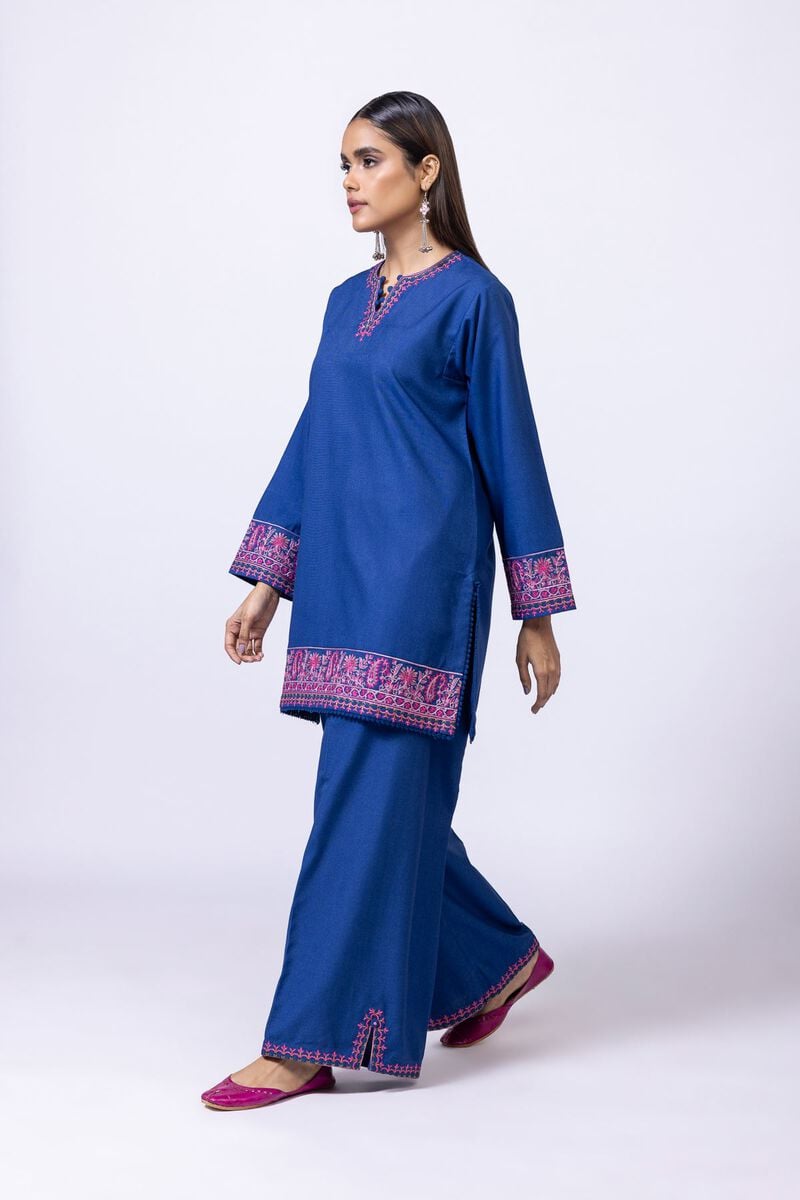
blue multi embroidered tunic